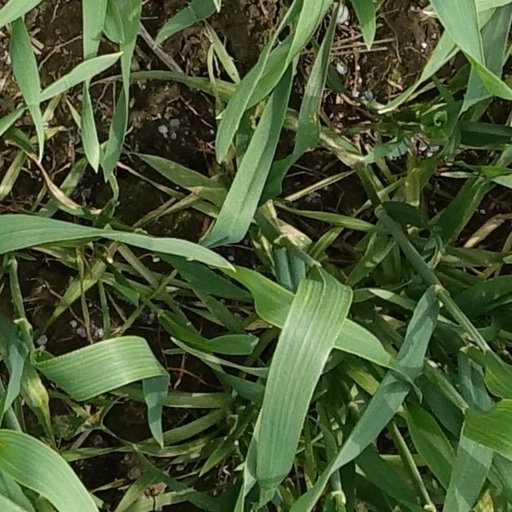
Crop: wheat